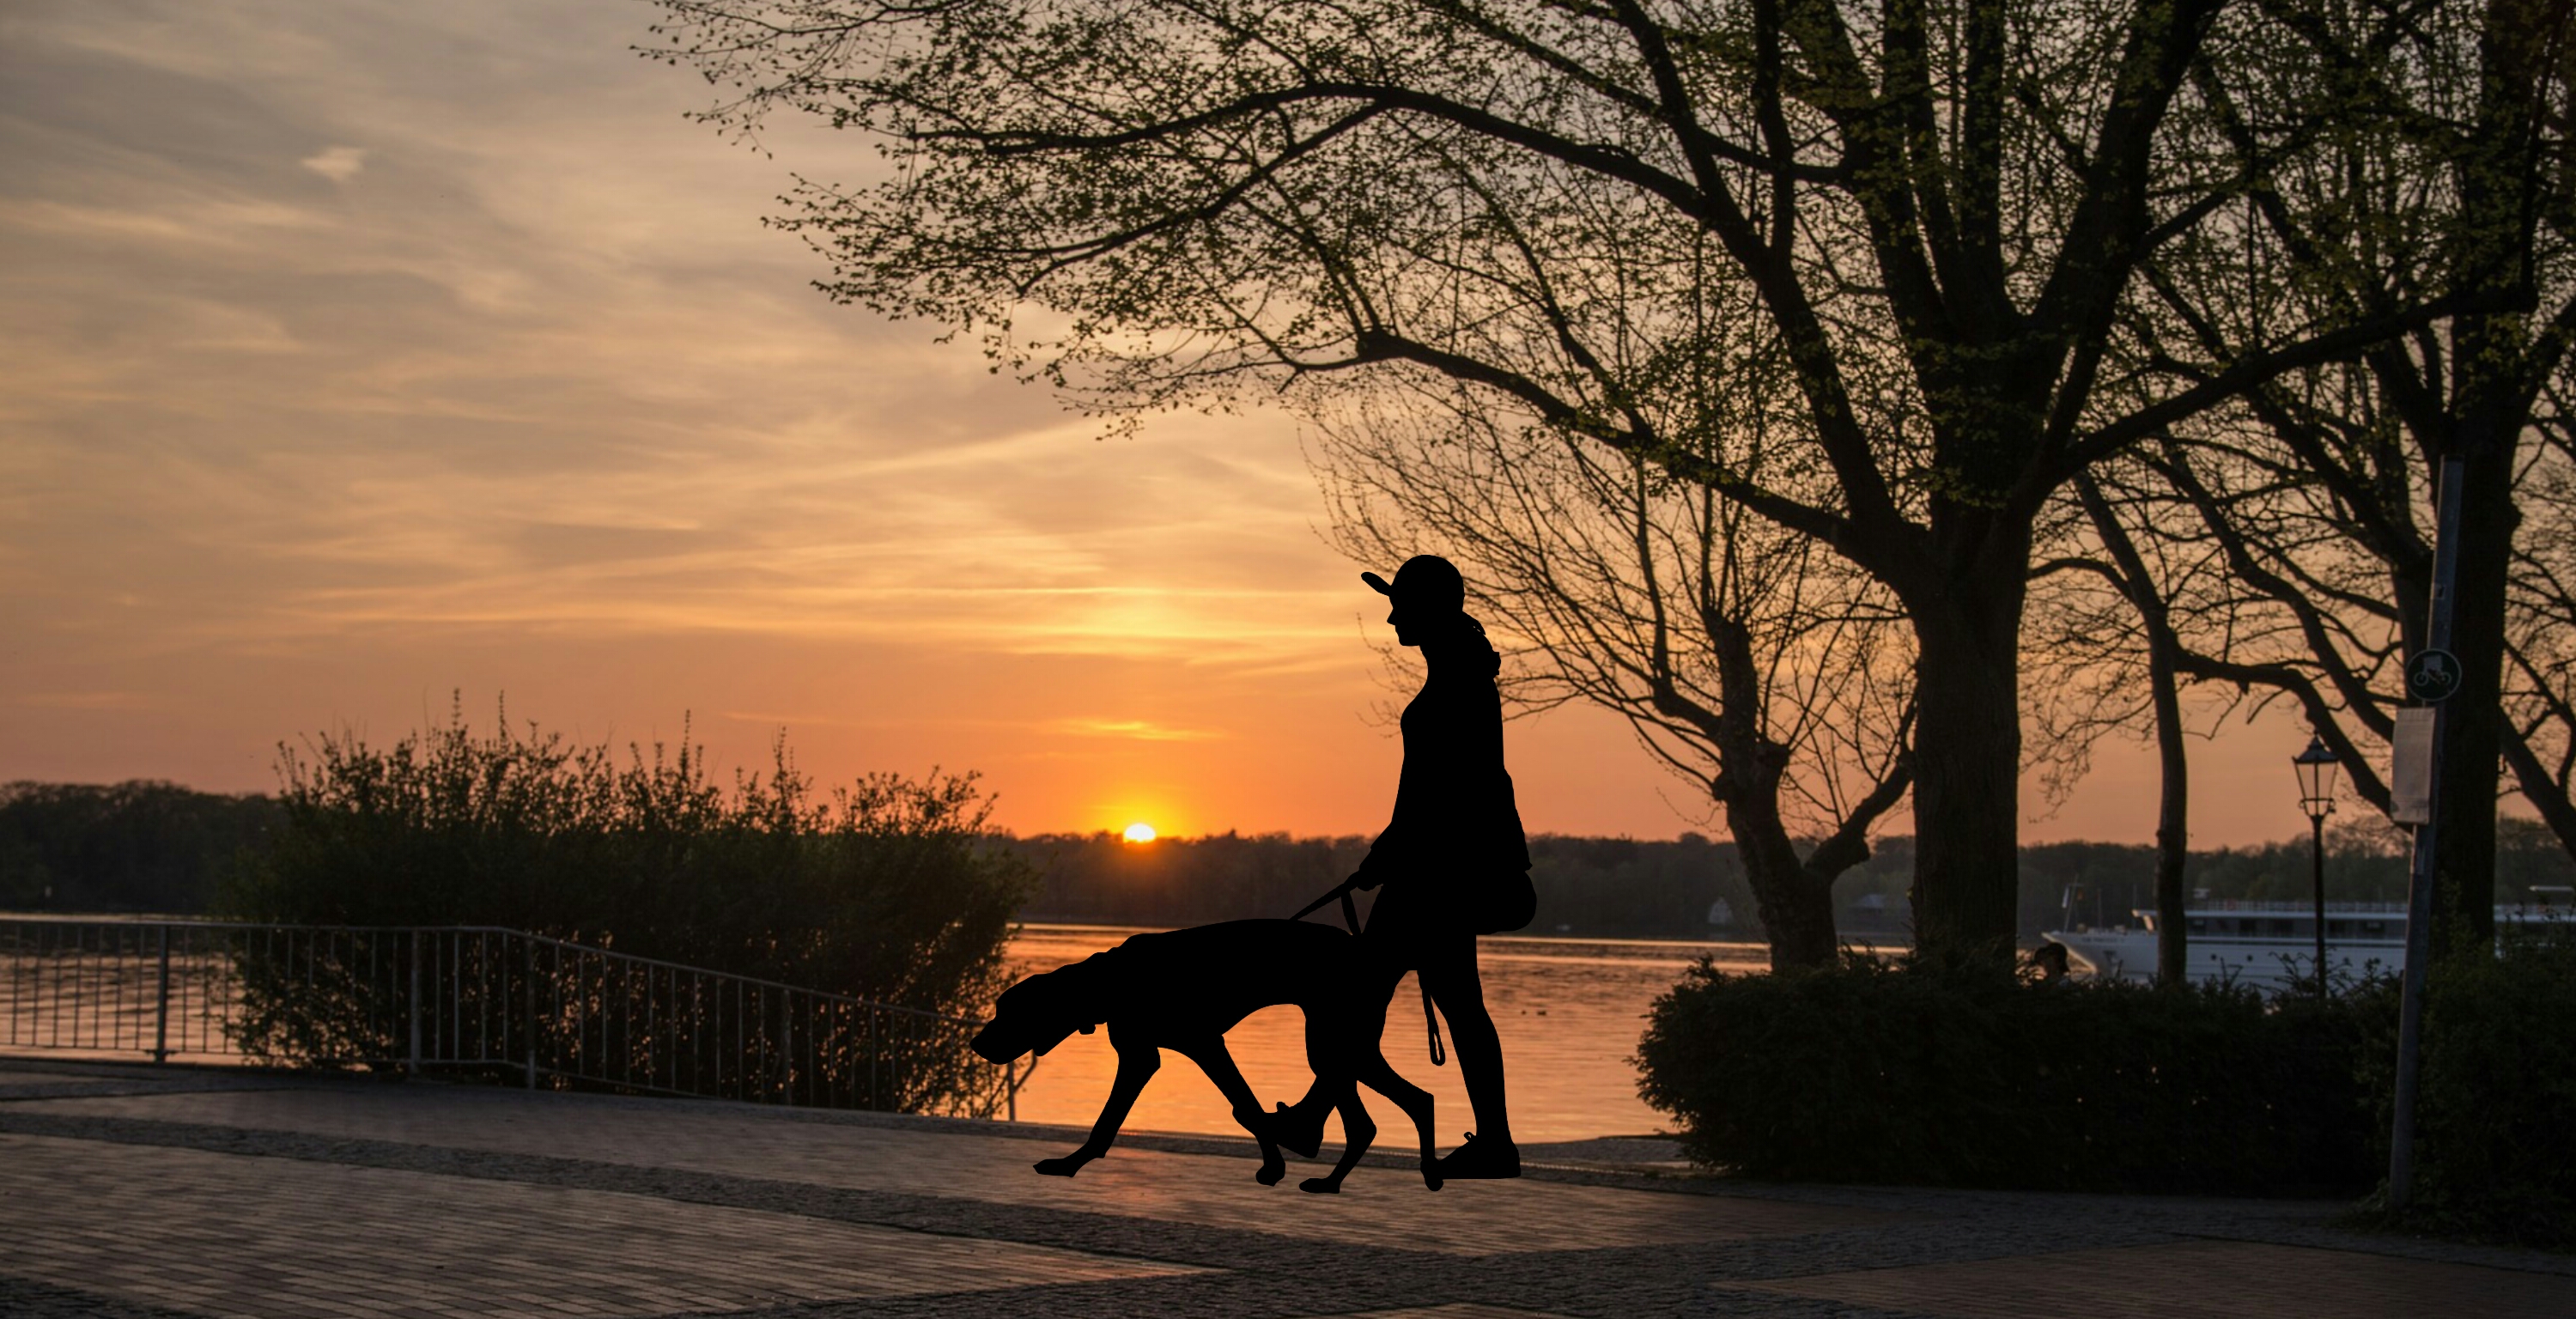
walking, dog, women, people, full, lifestyles, puppy, morning, going, together, tree, nature, sunset, dusk, spring, sky, landscape, waters, abendstimmung, clouds, mood, panoramic, romantic, free photos, royalty free, woody plant, sunrise, evening, silhouette, plant, sunlight, horse like mammal, horse, dawn, cloud, night